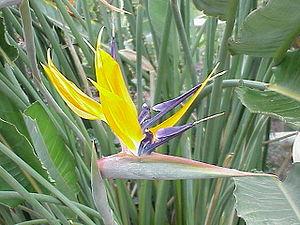
Tenerife ou Ténériffe, en espagnol Tenerife, est une île d'Espagne faisant partie de l'archipel des îles Canaries, situées dans l'océan Atlantique. Il s'agit de la plus grande île de cet archipel mais aussi de la plus haute, le Teide constituant le point culminant de l'Espagne avec 3 718 mètres d'altitude. Tenerife est également l'île la plus étendue et la plus peuplée de la Macaronésie.